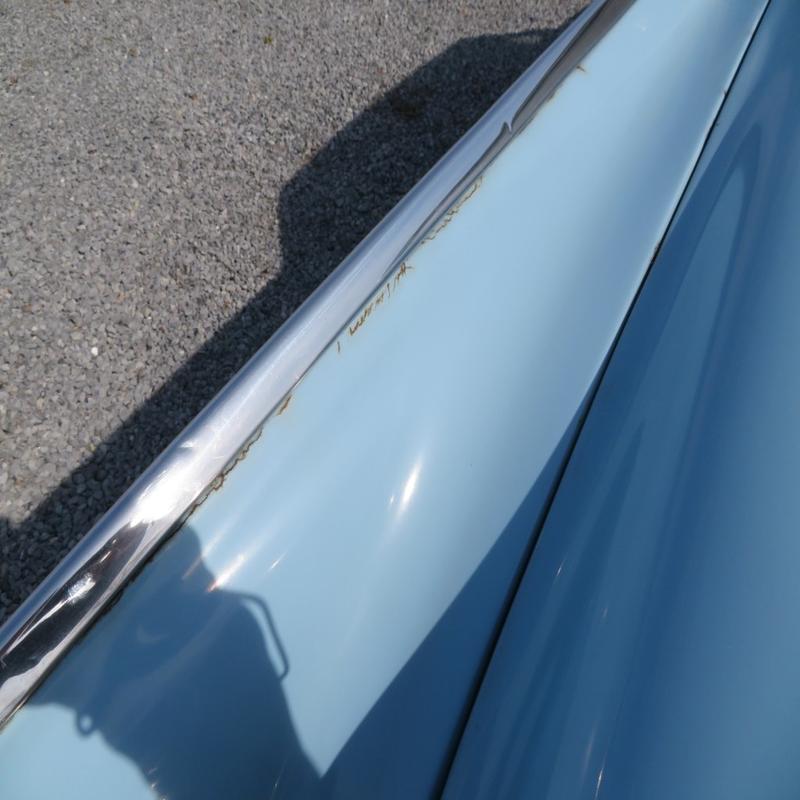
Aucun dommage détecté.
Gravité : aucun